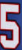
Number: 5